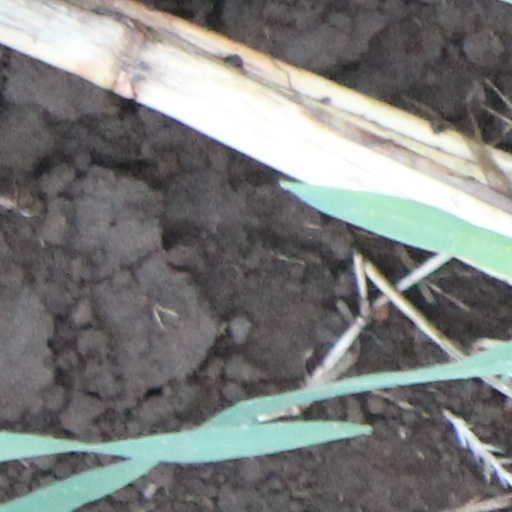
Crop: wheat